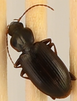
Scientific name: Calathus advena
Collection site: Rocky Mountains NEON (RMNP), plot RMNP_012